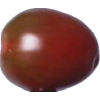
Label: tomato_cherry_maroon